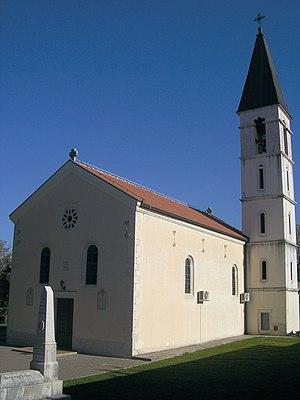
Prenj est un village de Bosnie-Herzégovine. Il est situé dans la municipalité de Stolac, dans le canton d'Herzégovine-Neretva et dans la Fédération de Bosnie-et-Herzégovine. Selon les premiers résultats du recensement bosnien de 2013, il compte 731 habitants.
Léglise Saint-Michel est située en Bosnie-Herzégovine, sur le territoire du village de Prenj et dans la municipalité de Stolac. Elle est inscrite sur la liste provisoire des monuments nationaux de Bosnie-Herzégovine.
Cet article recense les monuments nationaux situés sur le territoire de la municipalité de Stolac en Bosnie-Herzégovine et dans la Fédération de Bosnie-et-Herzégovine. La liste établie par la Commission pour la protection des monuments nationaux compte 30 monuments nationaux inscrits sur la liste principale et 10 monuments inscrits sur une liste provisoire.